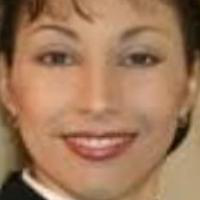
Age group: age 31-40